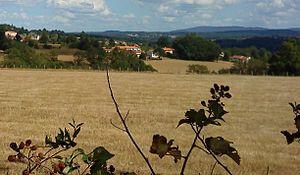
Panorama sur le bourg de Brillac, vue vers l'Est, Monts de Blond
Brillac est une commune du sud-ouest de la France, située dans le nord-est du département de la Charente, en Charente limousine, partie occidentale du Massif central.